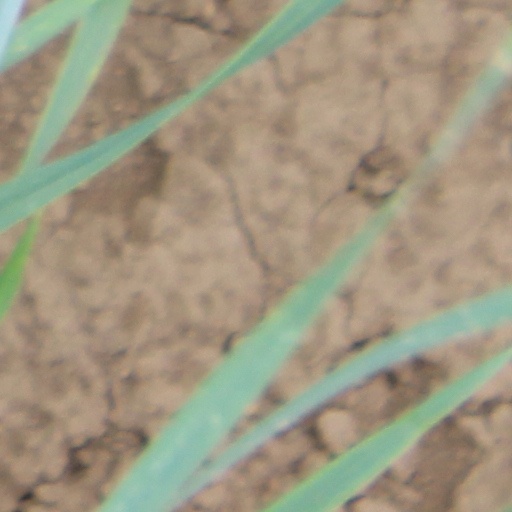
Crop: wheat